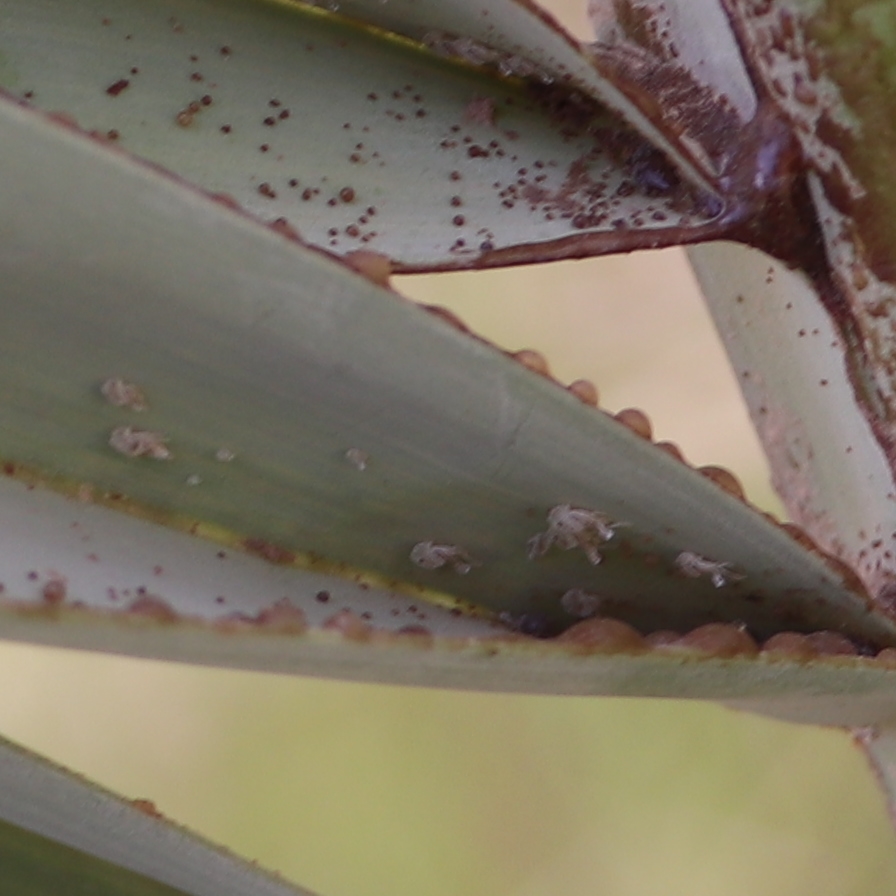
Label: Dubas